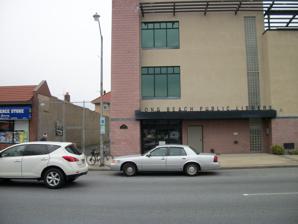
Building: Long Beach Public Library (New York)
Country: Unknown
Year built: 1954
Public library in Long Beach, New York Headquarters for the Long Beach Public Library. The Long Beach Public Library is the public library of Long Beach, New York , serving  the civic, cultural, educational and recreational needs of the community. The central library has two branches: one in Point Lookout, New York and the other at the West End of Long Beach, off New York Ave. History The Long Beach Public Library  was founded in 1928 and had its first site at 124 West Park Avenue. The original site has been declared a landmark by the Long Beach Historical Society just above the popular Sutton Place Bar and Grill. in 2018 the owners of Sutton Place destroyed the original library. [ clarification needed ] The first year the Library was open, more than 2000 people registered for library cards. Seven years later the Library needed a bigger space so it moved its location near the Long Island Railroad. Although the space was bigger, many patrons complained about noise, so a new location was needed. The library moved to its current three floor building in 1954. In 1997, the Library underwent a major renovation. Damage from Hurricane Sandy in late October 2012 closed the main library until the following March. The much smaller West End branch remained closed. Special features Youth Services Department The Long Beach Public Library is expanding the traditional role of library services; Family Place Libraries are centers of early childhood information, parent education, emergent literacy, socialization, and support for families with children from birth through high school. Long Beach is one of 26 Family Place Libraries on Long Island and 122 communities in 22 states. The following is a list of storytimes that the Long Beach Public Library offers: Wiggles and Giggles Tummy Time Program (1 month to 5months w/ caregiver) Use rattles, board books, soft stuffed "Elmo's", feathers and face to face on the tummy play with your baby to encourage babies development with the support of other parents of babies who do not want to force their baby on his/her tummy despite recommendations from doctors that babies spend part of every day on their tummy to help develop strong neck and trunk muscles. Mother Goose Rhyme Time Lapsit Program (5 to 19 months - w/caregivers) Using songs, fingerplays and Mother Goose rhymes, this program is a great opportunity for parents to bond with their baby. Through the repetition of songs and rhymes, children are started on the road to reading readiness in a fun and loving way. Program runs for five consecutive weeks. Parent /Child Workshop (1 year to 3 years - w/caregivers) Designed for both the parent and the child, this workshop introduces parents to the library and affords them the opportunity to network with other parents and gives them access to early childhood organizations and professionals in a friendly environment. Children are introduced to a wide variety of educational toys and have the opportunity to spend one-on-one time with their parent. Children may only take this class once. Program runs for six weeks. Library Playland (1year to 3½ years-w/caregiver) In response to parents request for an expanded Parent/Child Workshop we've created Library Play Land for children that have already completed the workshop. Using the same toys and environment that the child previously enjoyed and with an expanded circle time everyone really enjoys this relaxing play time. Babywise Storytime (1 year 7months - 2 years 5 months w/caregiver) This program introduces young children and parents to storytime through the use of fingerplays, songs, stories and a simple craft. Parents (or caregivers) are encouraged to actively participate and interact so that the children learn and have fun. Program runs for five weeks. Toddler Time Storytime (2 years 6 months - 3 years 5 months w/caregiver) A step up from Babywise, this structured program is filled with activities that develop children's coordination, motor and listening skills. Children also perform movement activities and a craft which teaches important concepts. A parent or caregiver must attend with child. Program runs for five weeks Bilingual Storytime (3 years - 6 years) Presented in English and Spanish. This storytime is for those who are interested in exposing their children to the Spanish language. It is also suitable for those children learning English as a second language. Children will hear stories, sing songs and view short videos in both languages. They will also do a simple craft. Program runs for four weeks. Preschool Storytime (3 years-6 months to 6 years) Each week children will enjoy stories, learn new songs, poetry, and movement activities all focused on a specific theme, and centered on an early literacy development skill. Available at all Library Locations Book Discussions: Mother-Daughter girls in 4th grade and up and their moms read and discuss a great book every month. Classes and programs Live Homework Help: Live Tutors for Children and Adults: Children in grades k–12, college students, and adult learners can work with live tutors between 2-10pm; 7 days a week from home or in the Library. Students working from home need a PC and their library barcode. This Service is free. Patrons can click on the LIVE HOMEWORK HELP icon on the Library's main webpage. Tutors work with students, one at a time, in English or Spanish va a chat box and a white board.  There is no time limit per session. Subjects include English, Math, Science and Social Studeies and study for standardized tests for K–12. Help is available for Science Fair, final exams and entrance exams. All tutorials are based on New York State Education department curriculum. Book sales The library has a continuous Book Sale occurring on the library's Main Floor. The library accepts donations of books, tapes/CDs, old maps, old postcards, children's books, and magazines. References